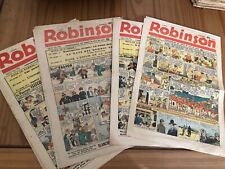
Waste category: paper